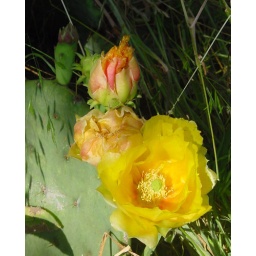
On a dirt road near my house in Wills Point, TX